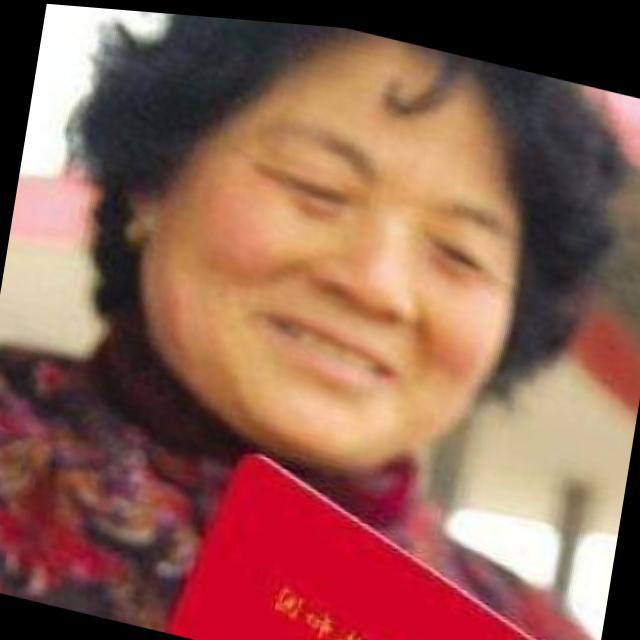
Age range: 65+